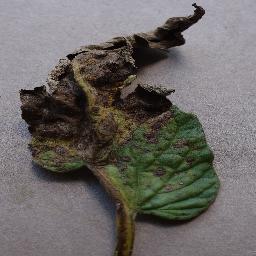
Label: Tomato___Early_blight